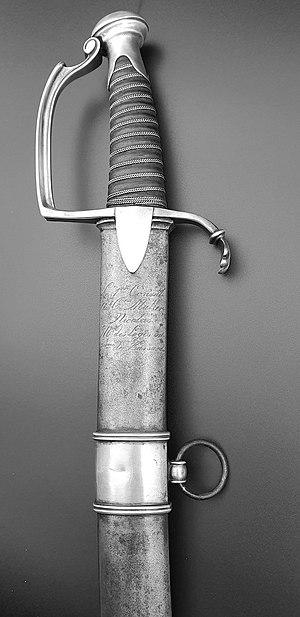
Sabre de la collection boutetparis.com, sabre d'Honneur remis par Bonaparte, AN XI de la République française
Le 2ᵉ régiment de hussards, est une unité de cavalerie de l'armée française, créé sous la Révolution à partir du régiment de Chamborant hussards, un régiment français d'Ancien Régime créé en 1735.